Cool Kids (TV program)

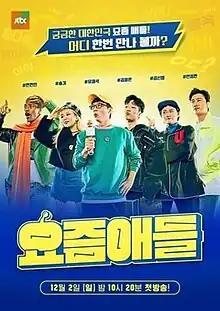
Promotional poster

Cool Kids is a South Korean variety show program on JTBC starring Yoo Jae-suk, Kim Shin-young, Ahn Jung-hwan, Haon and Kwanghee.